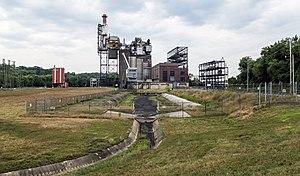
La centrale électrique abandonnée de R. Paul Smith à Williamsport, Maryland, Etats-Unis